Ramakrishna Mission Shilpayatana

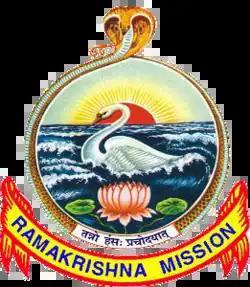
Emblem

(RKMS) is a private Industrial Training Institute and (Govt. Aided) HS Vocational. It has four I.T.I. trade courses - electrician, fitter, turner and welder (gas & electric) - under Craftsman Training Scheme (C.T.S.) affiliated to National Council for Vocational Training (N.C.V.T), New Delhi and HS Vocational for the trade Electrical and Computer which is affiliated to W.B. State Council of Technical and Vocational Education and Skill Development (WBSTC & VE & SD).